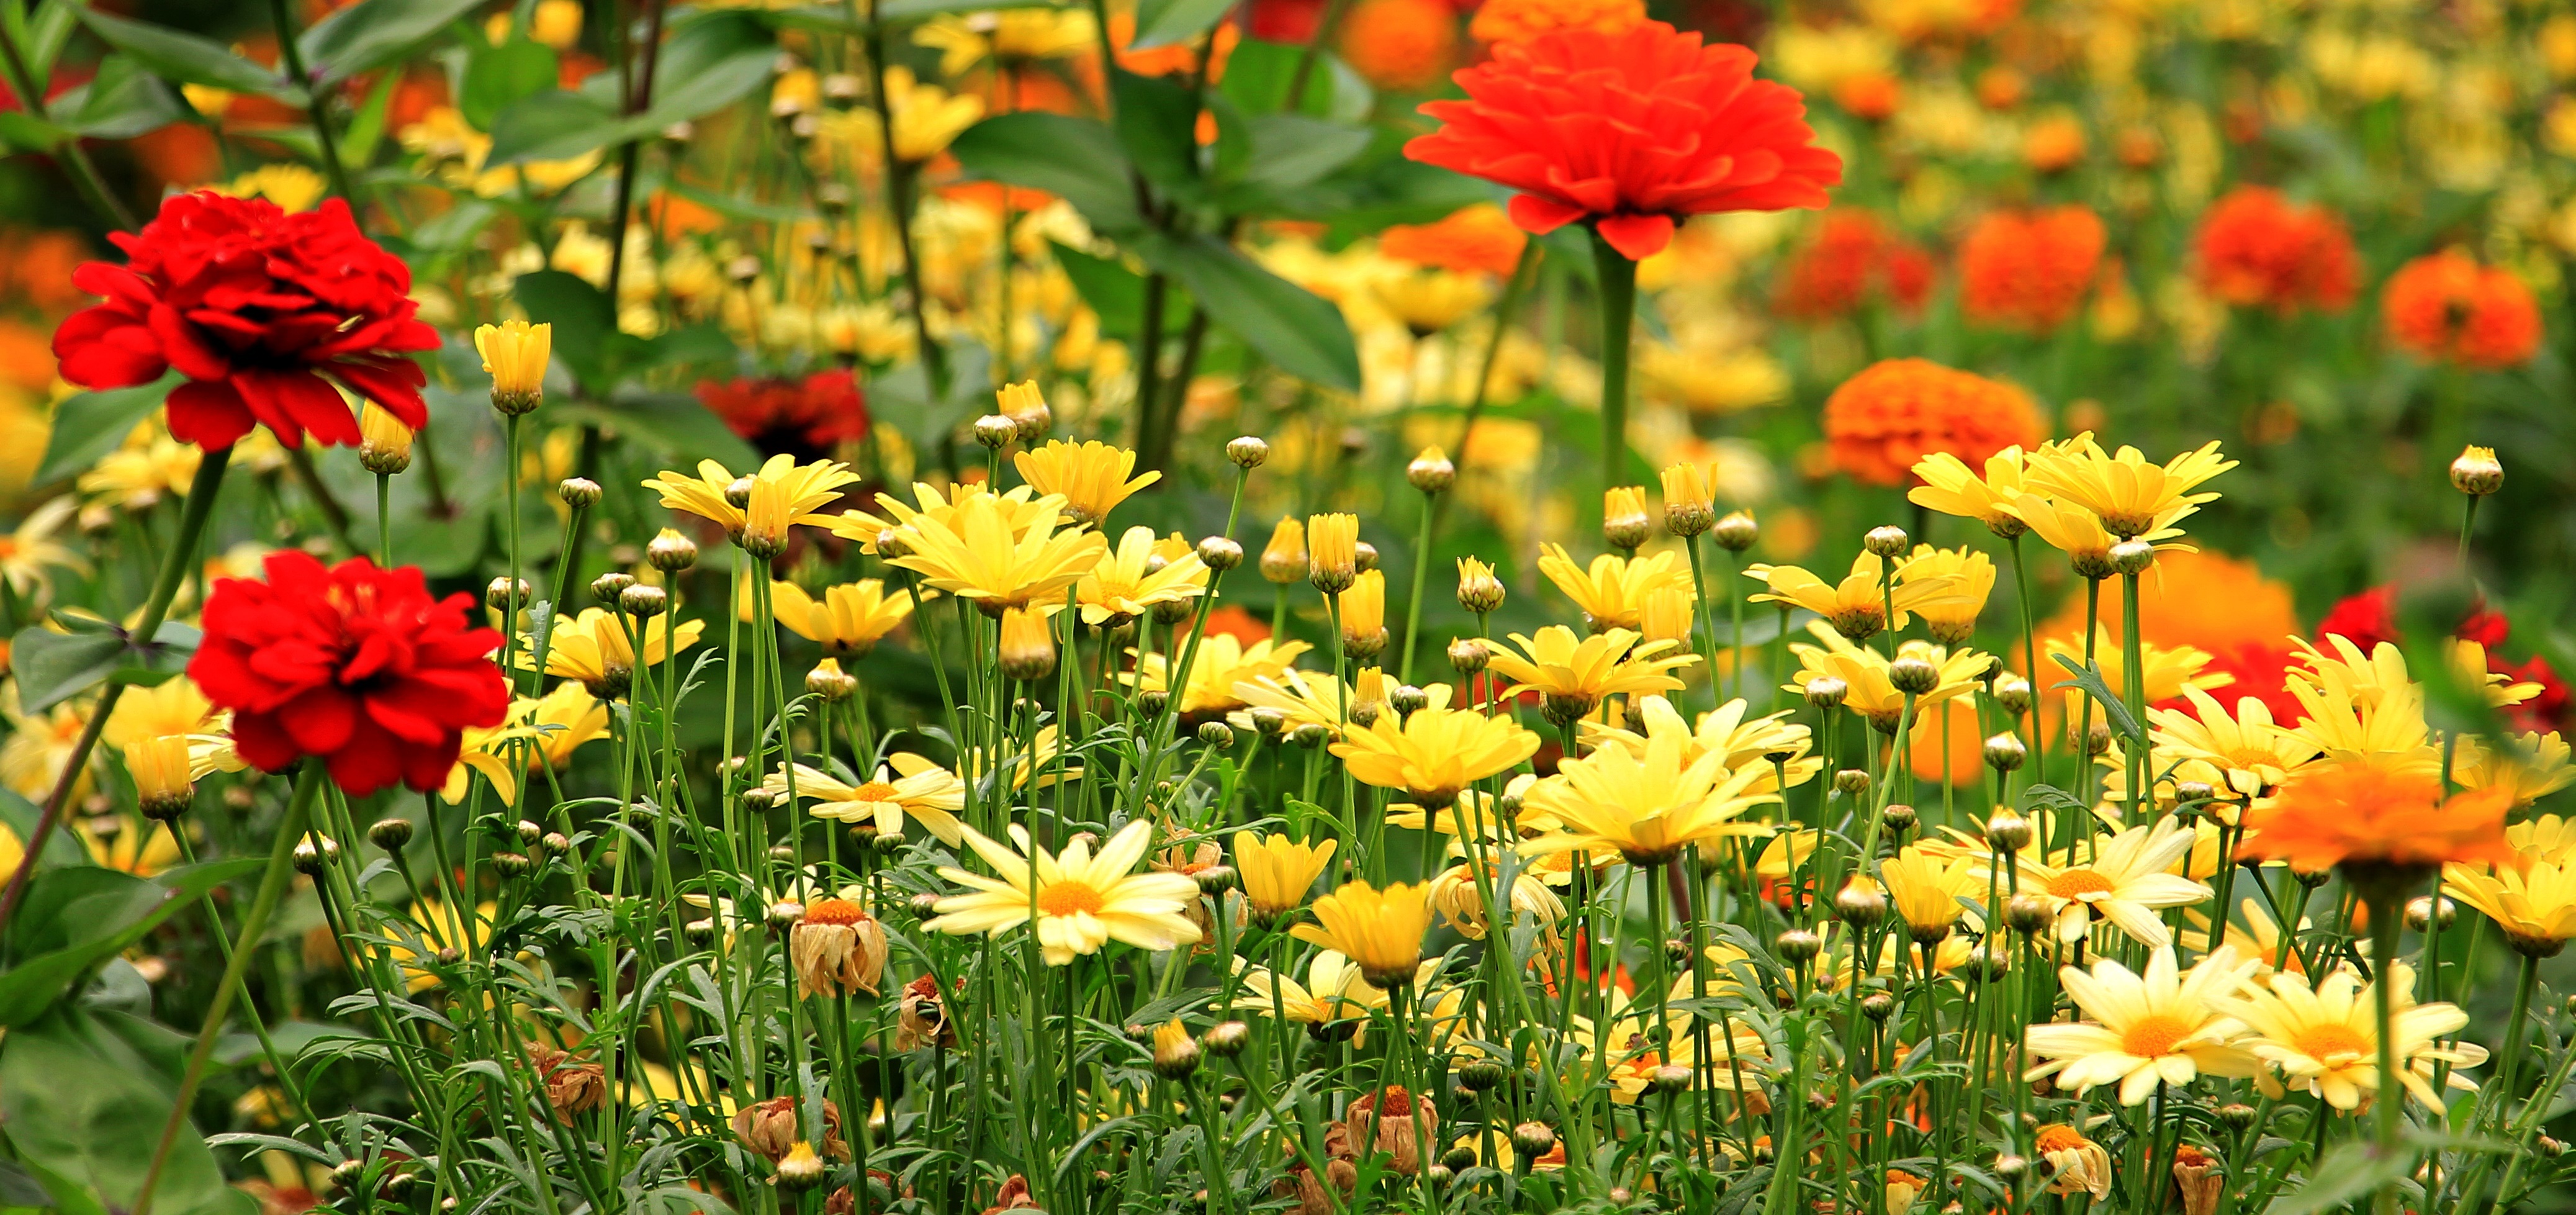
nature, plant, field, meadow, prairie, flower, bloom, summer, herb, color, colorful, garden, flora, wildflower, flowers, daisies, flowering plant, daisy family, sulfur cosmos, blumenmix, annual plant, land plant, garden cosmos